Beehive

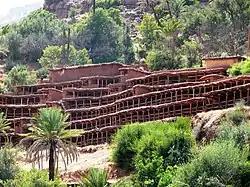
Racks for cylindrical clay hives at the Inzerki apiary, Morocco

Honey bees use caves, rock cavities, and hollow trees as natural nesting sites. In warmer climates, they may build exposed hanging nests; members of other subgenera have exposed aerial combs. Multiple parallel honeycombs form the hive with a relatively uniform bee space. It usually has a single entrance. Western honey bees prefer nest cavities approximately in volume and avoid those smaller than or larger than . Western honey bees show several nest-site preferences: the height above ground is usually between and , entrance positions tend to face downward, equatorial-facing entrances are favored, and nest sites over from the parent colony are preferred. Most bees occupy nests for several years.